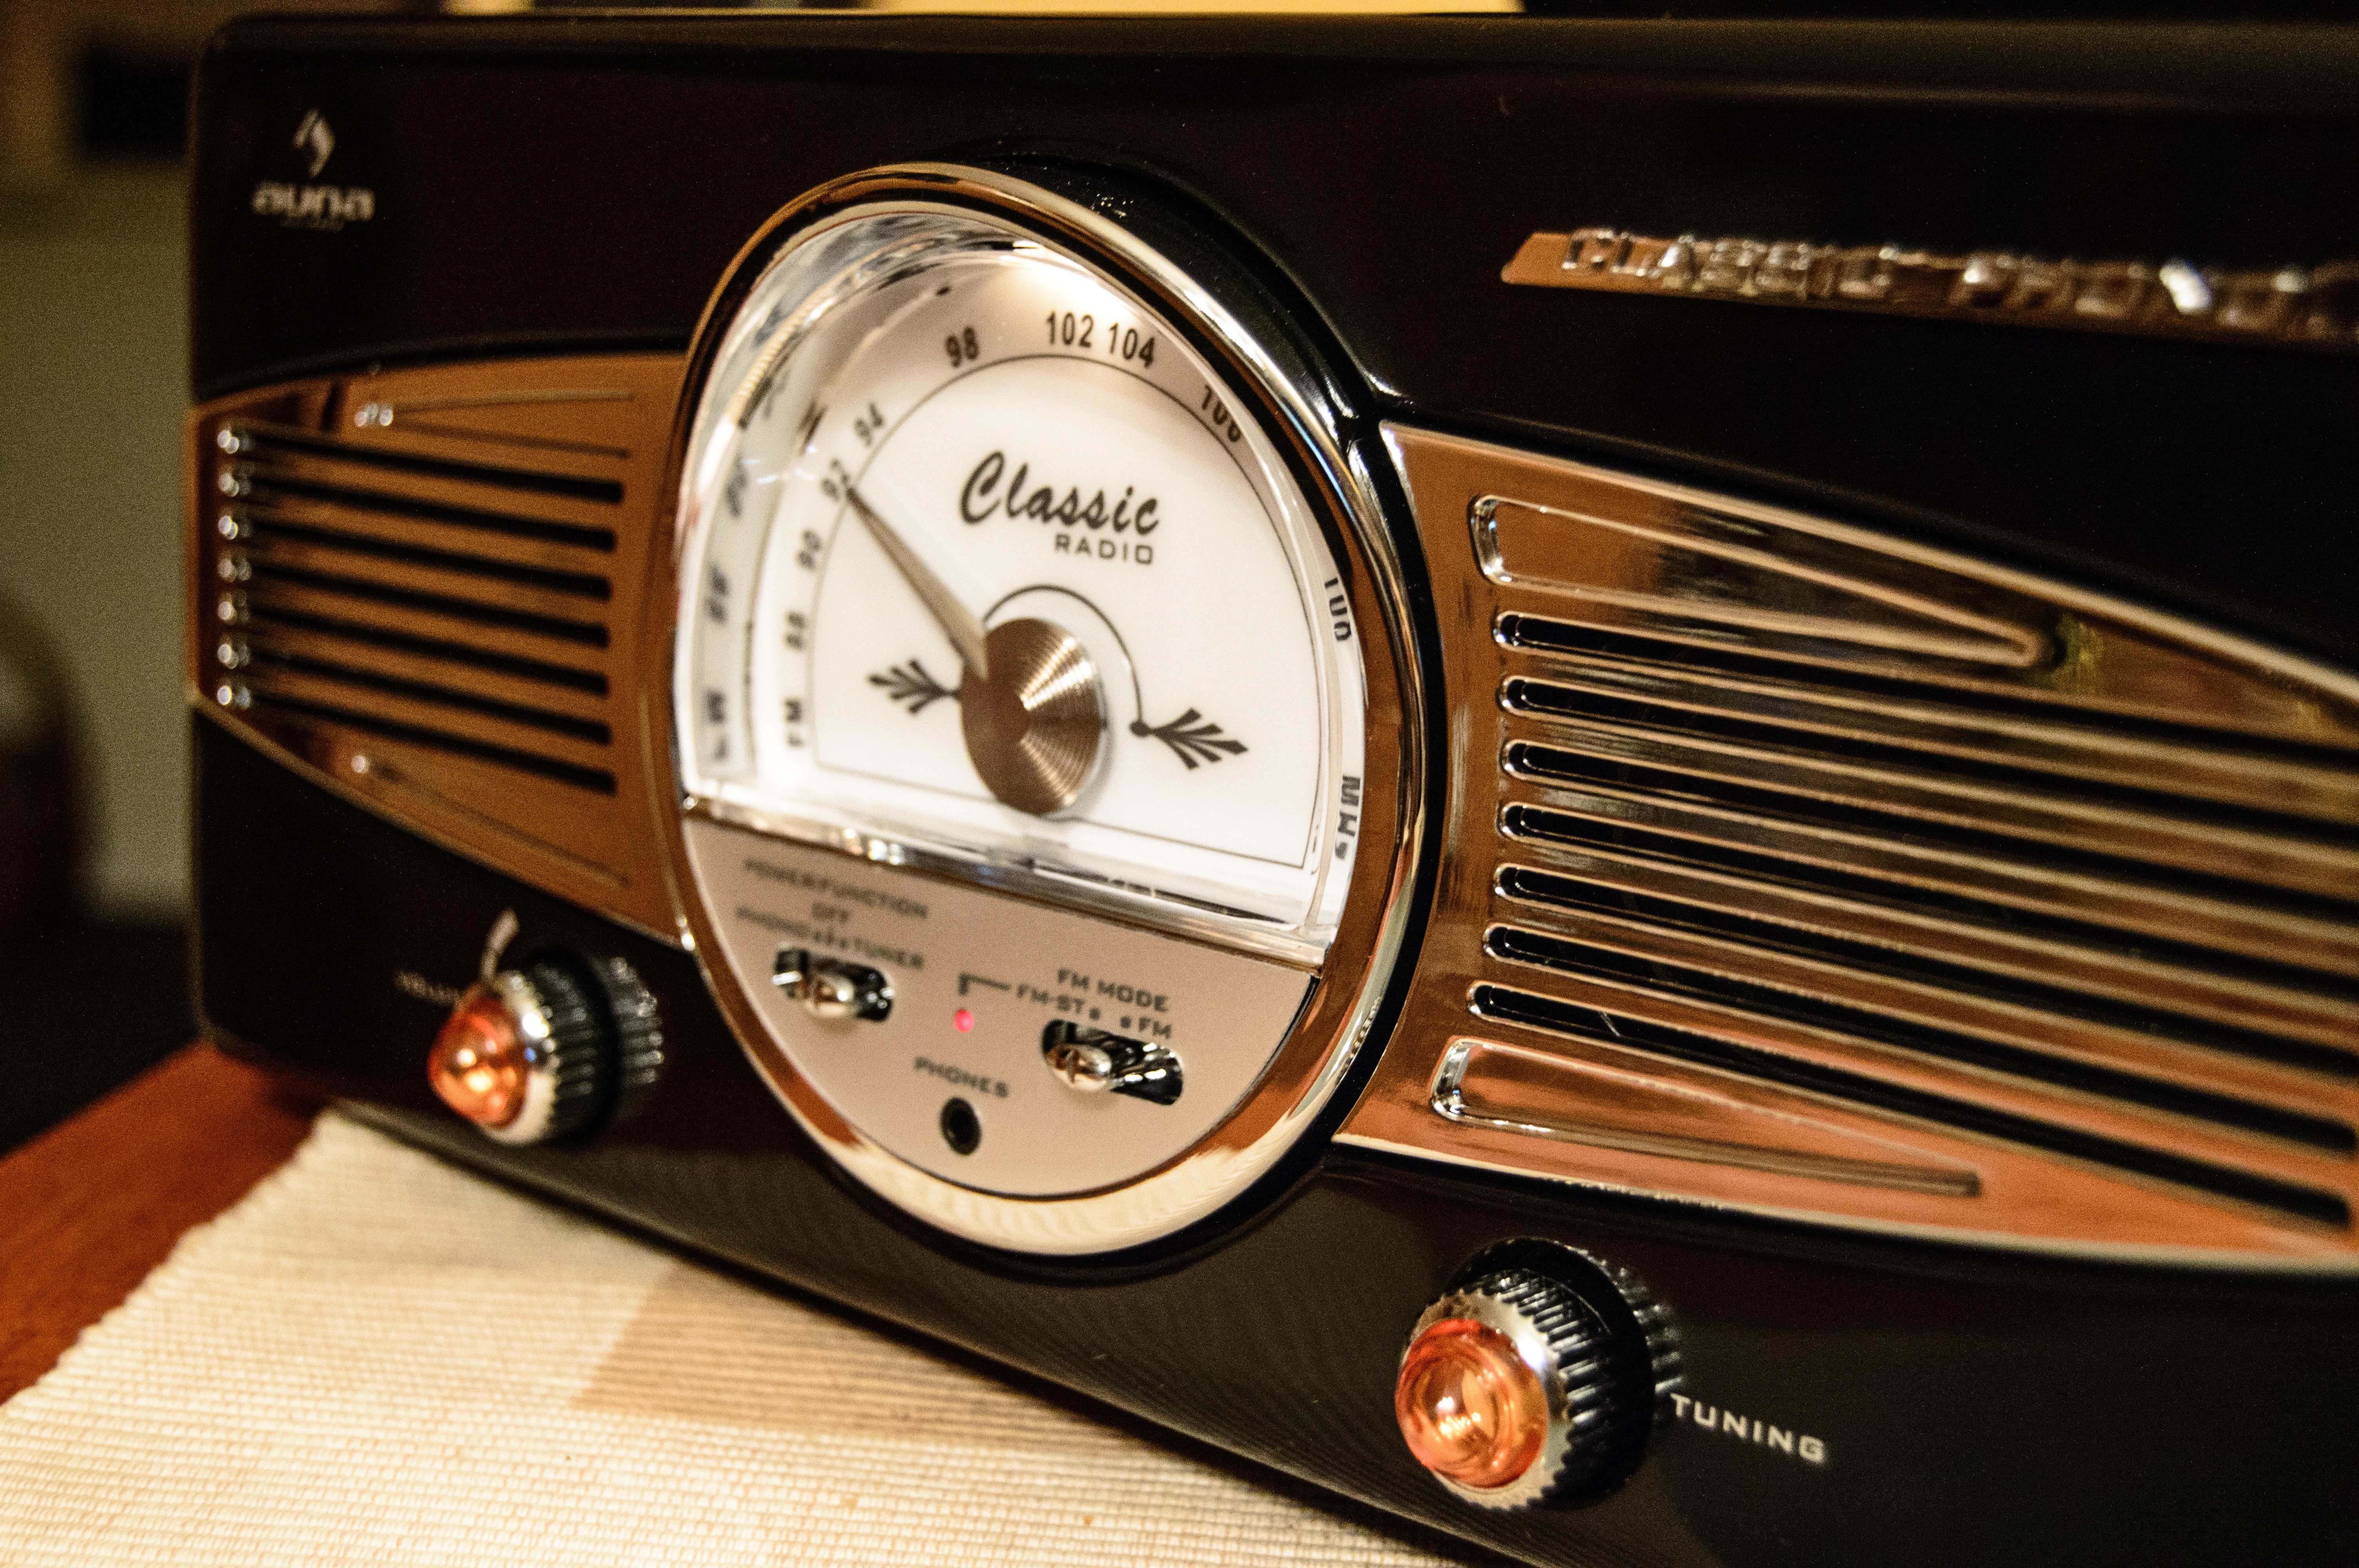
music, vinyl, turntable, technology, car, wheel, vehicle, radio, bumper, oldschool, classic, reka, manually, automobile make, automotive exterior, electronic device